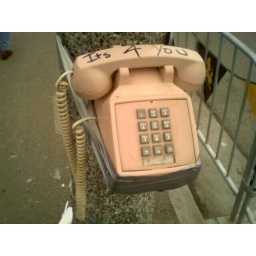
seen taped to a telephone pole over by Ocean Beach